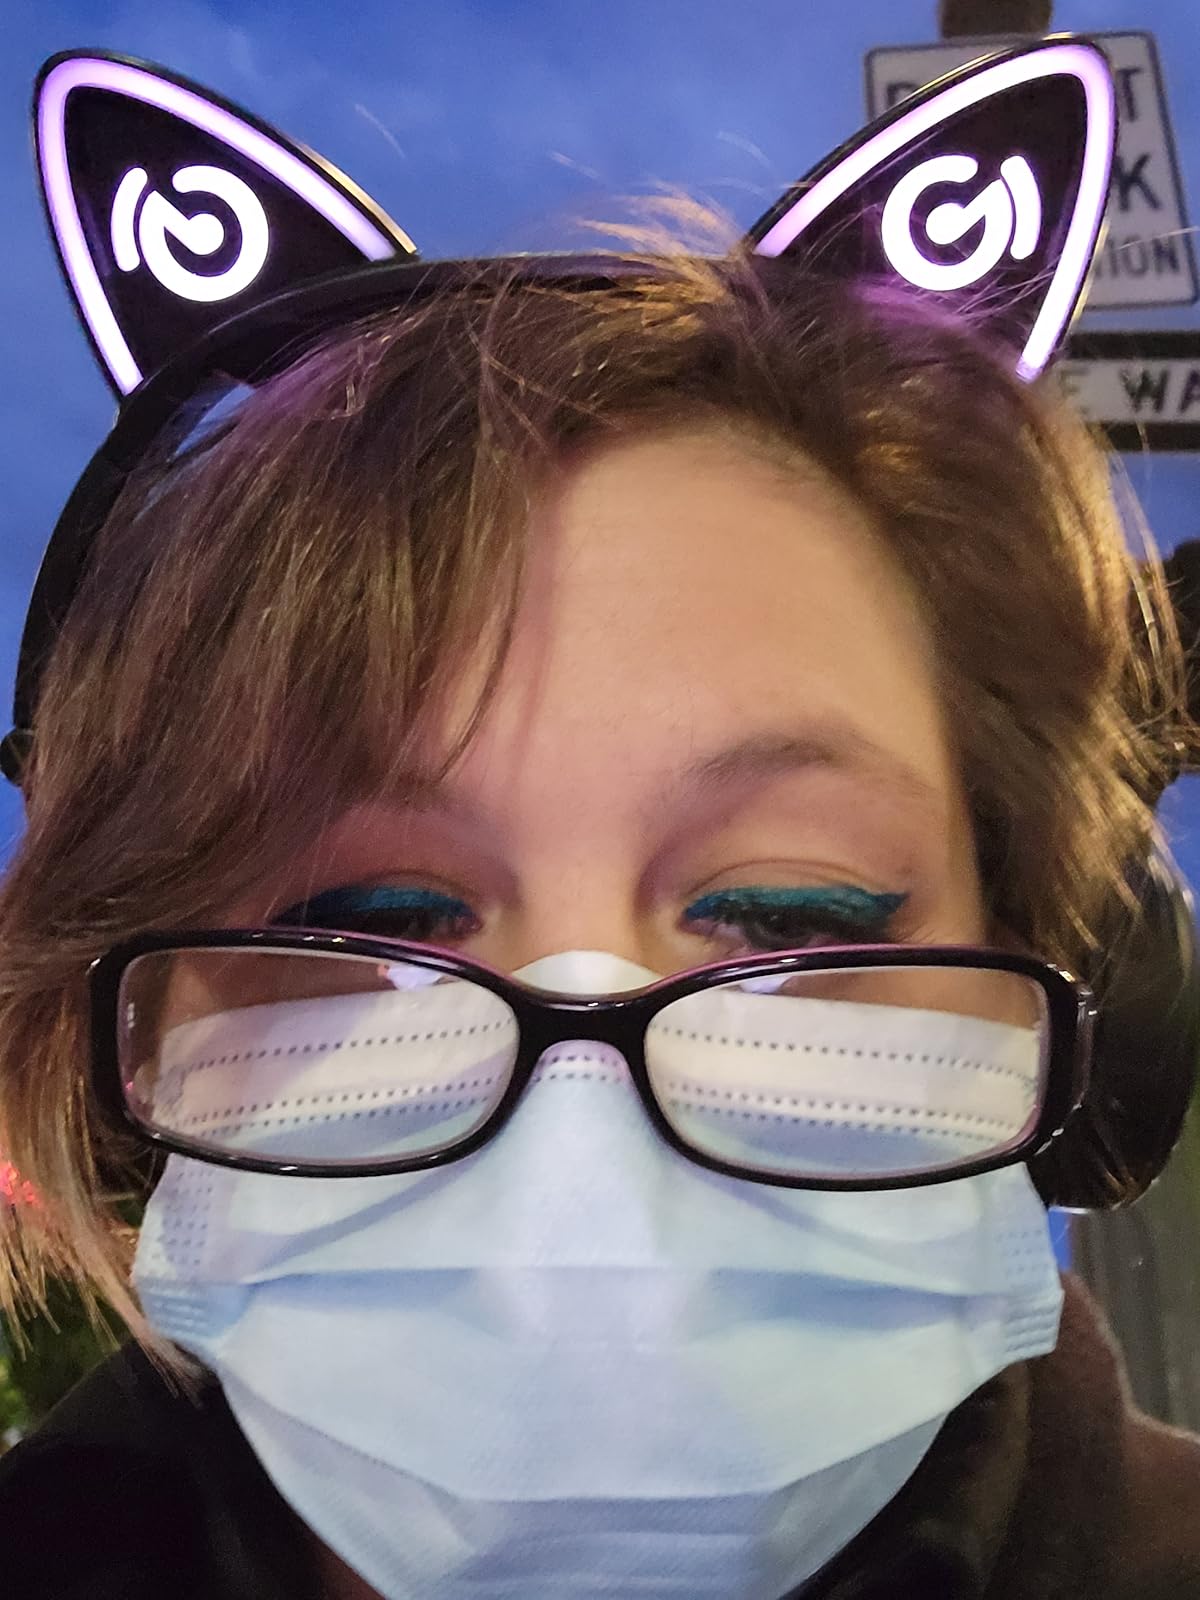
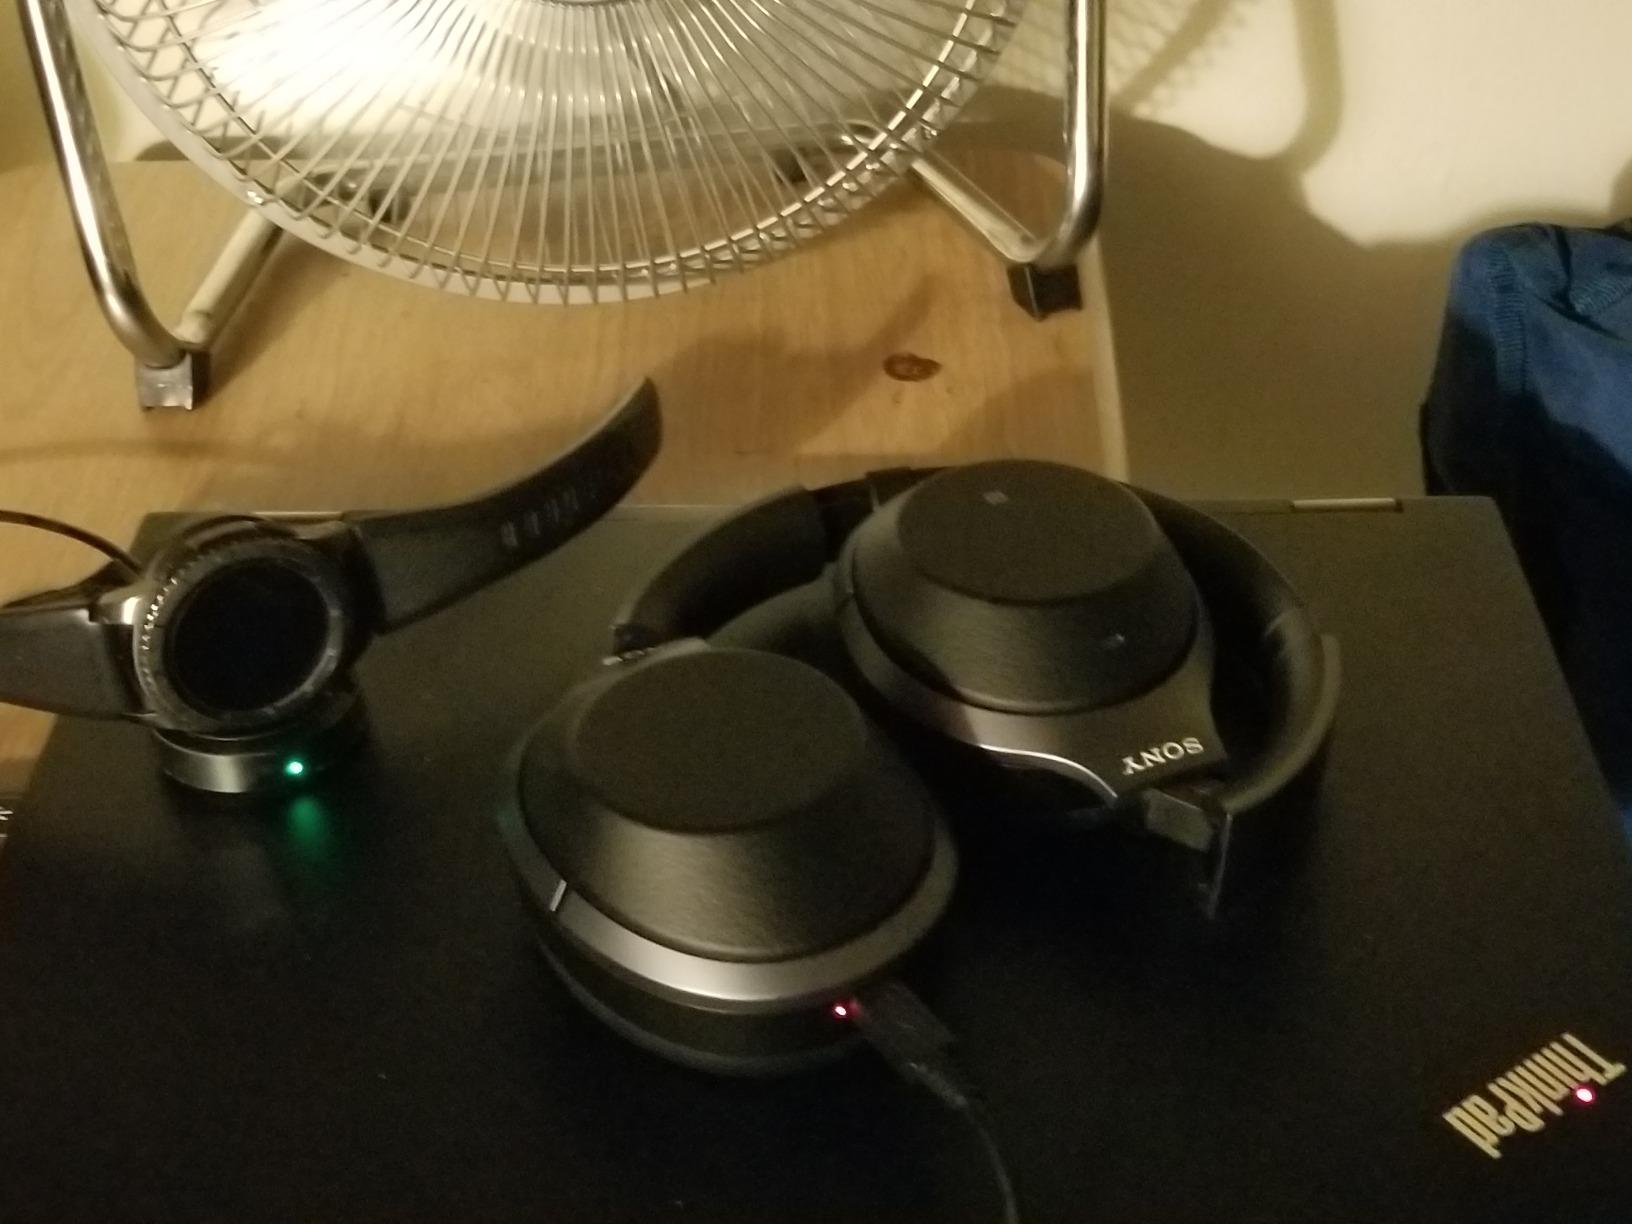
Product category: headphones
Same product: no